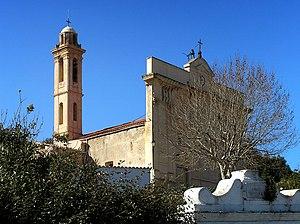
Lavatoggio, Balagne (Corse) - Église paroissiale Saint-Laurent
Lavatoggio est une commune française située dans la circonscription départementale de la Haute-Corse et le territoire de la collectivité de Corse. Le village appartient à la piève d'Aregno, en Balagne.